Piperacillin

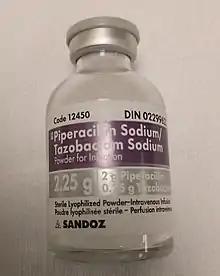
2.25g vial of piperacillin-tazobactam power used in IV injection. Produced by SANDOZ.

Although the distribution of the drug remained the same, the half-life for elimination increased by three to five folds for patients diagnosed with renal dysfunction. Measured by creatinine clearance (CrCl), patients with less than 30 mL/min of clearance had significantly reduced levels of piperacillin/tazobactam excretion, measuring down to 35% of the initial dosage, while the area under the curve (AUC) for piperacillin increased by about three folds for those with less than 20 mL/min. A reduced dosage or alteration in the interval of administration is recommended for patients lying under 40 mL/min of CrCl, depending on the severity of dysfunction.